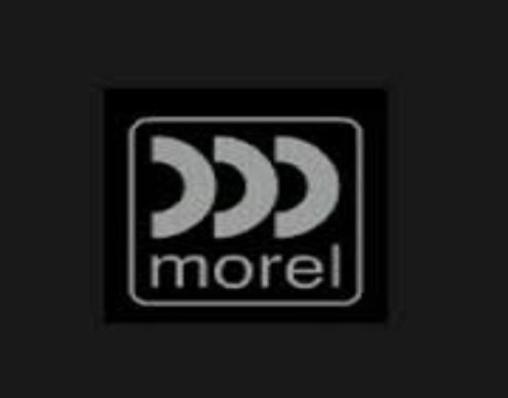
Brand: morel
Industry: Leisure